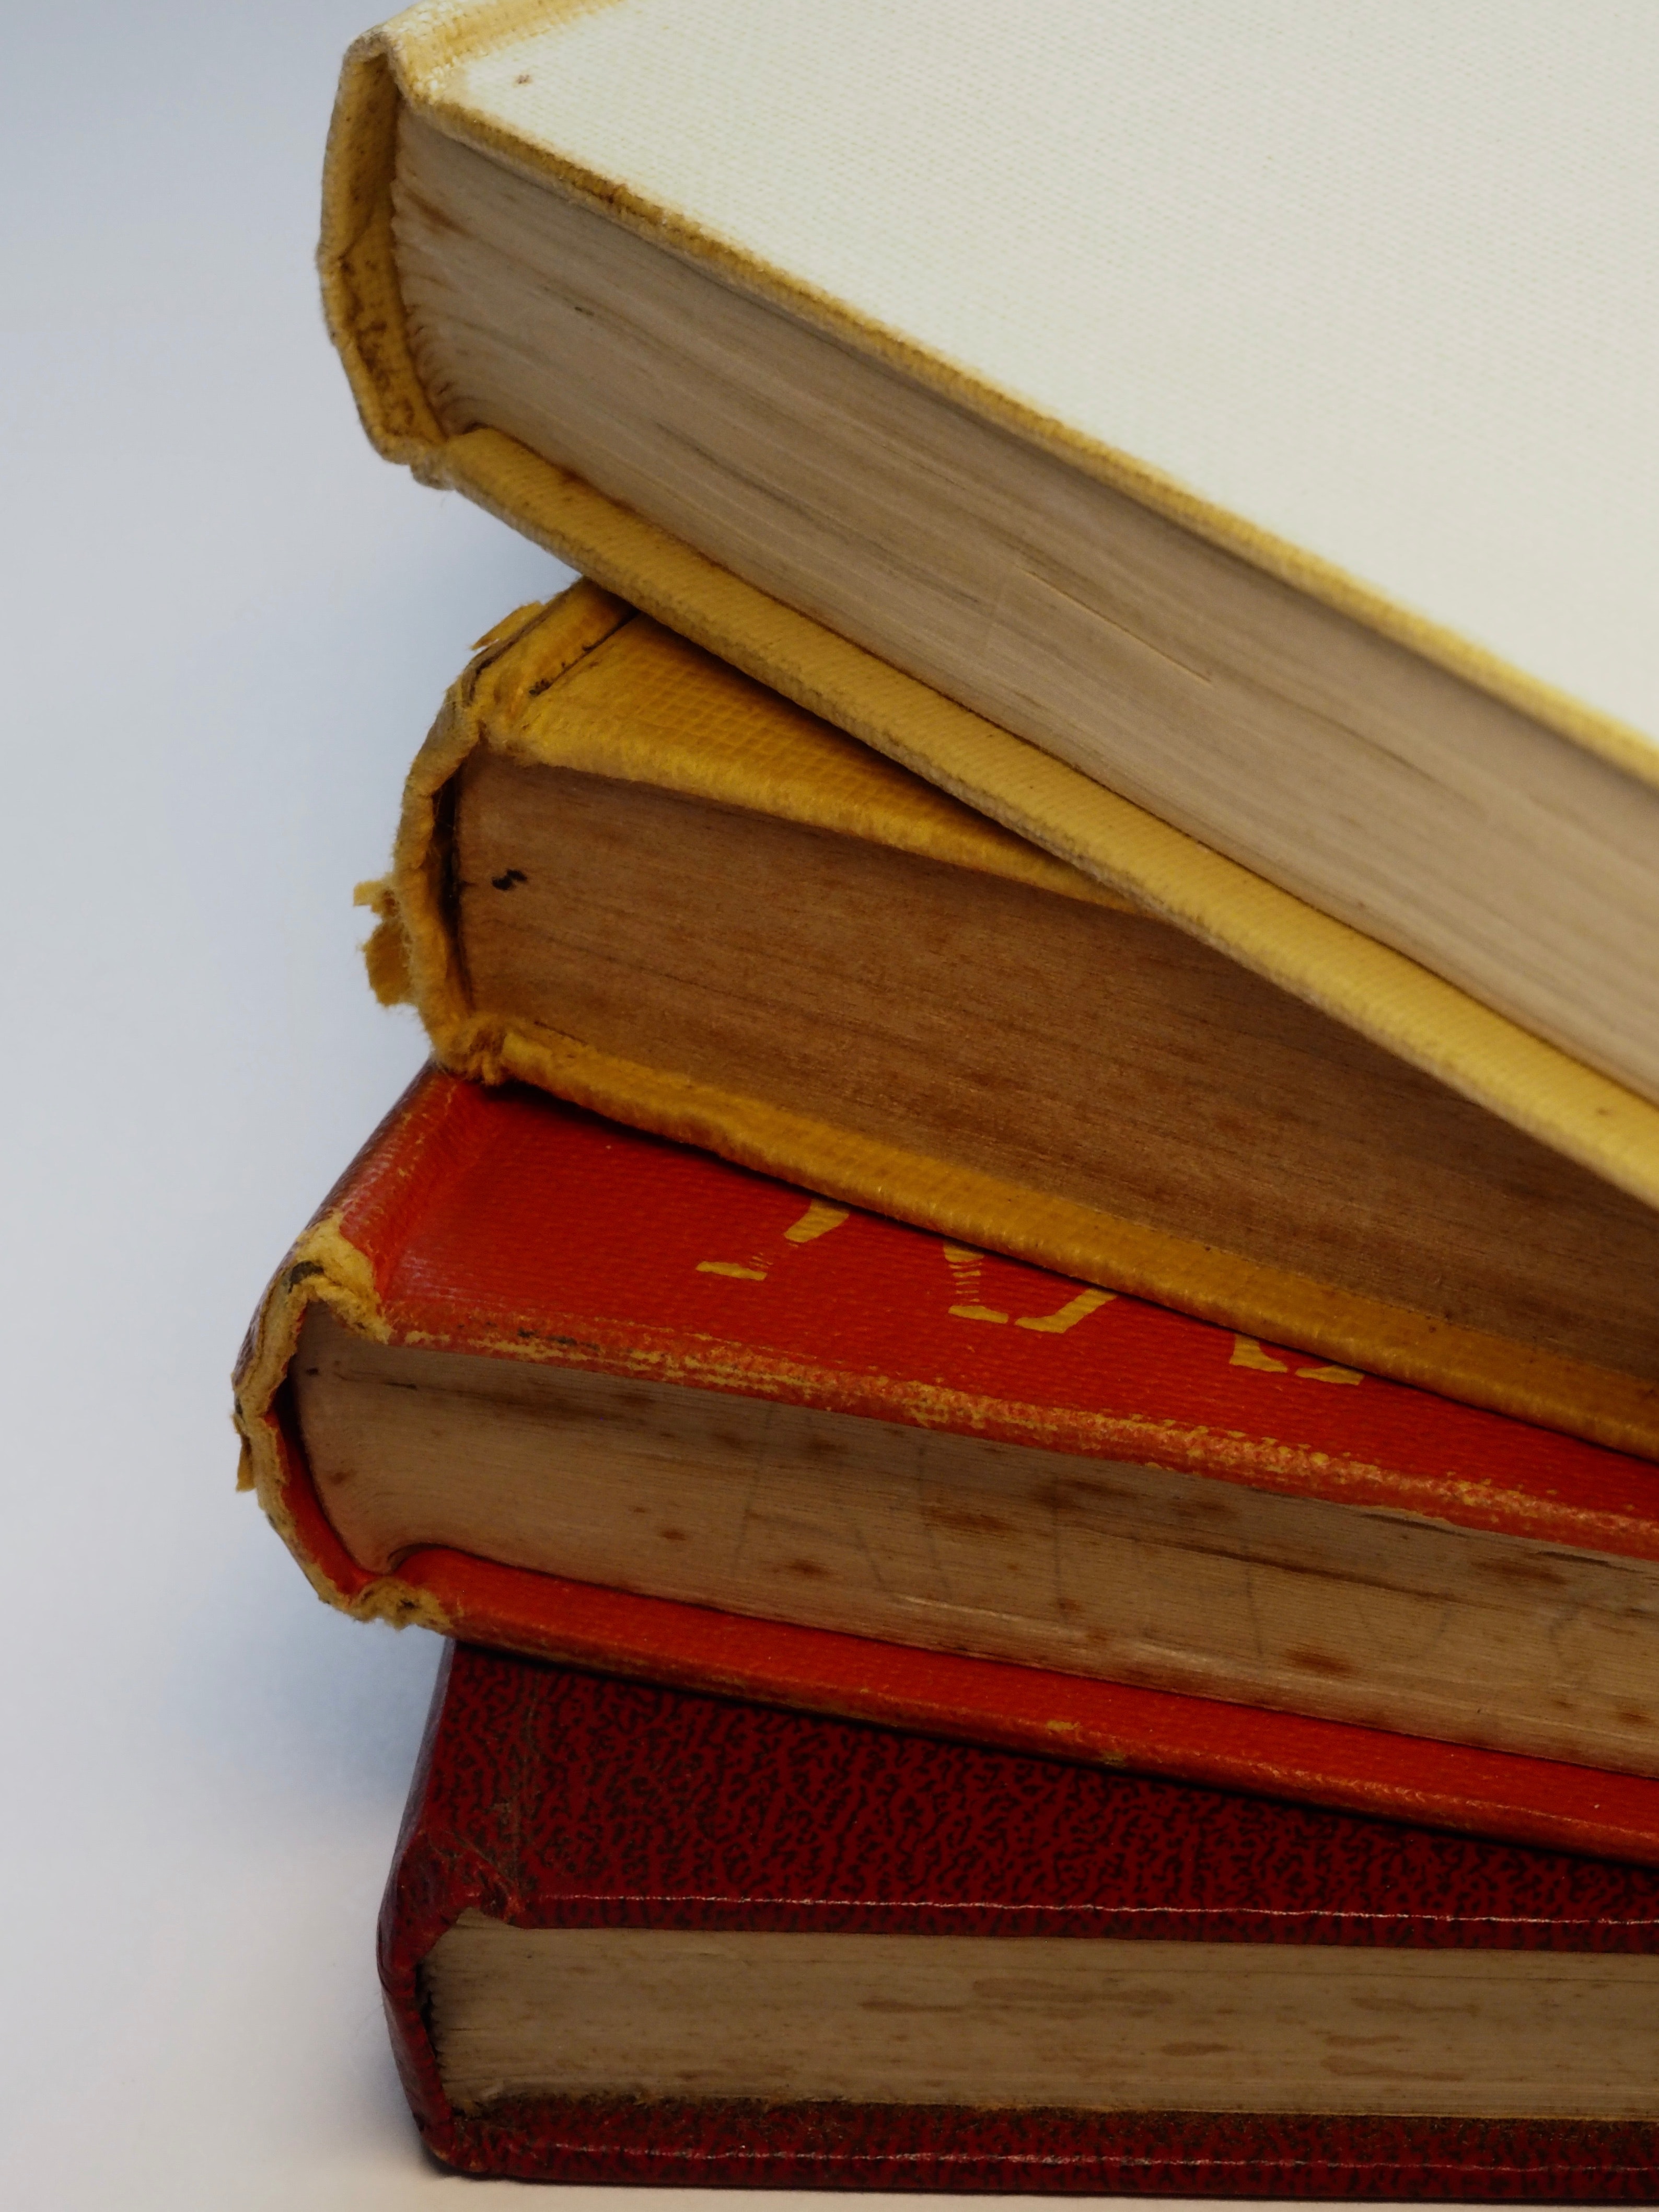
book, publication, wood